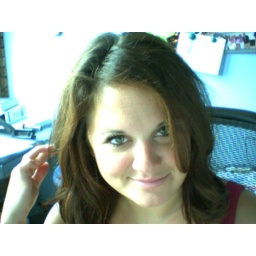
pink dress - strawberries in my waffles - beets for lunch